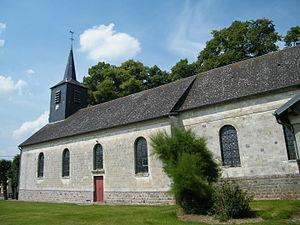
église.
Hérissart est une commune française située dans le département de la Somme, en région Hauts-de-France.